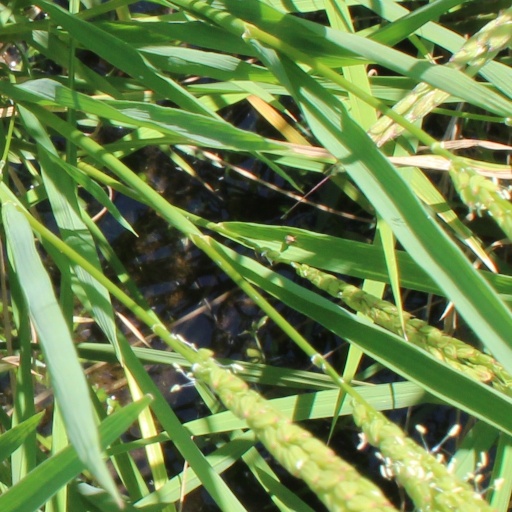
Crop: rice